Congenital rubella syndrome

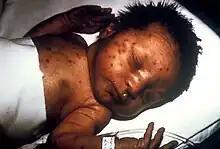
Infant with skin lesions from congenital rubella

Children who have been exposed to rubella in the womb should also be watched closely as they age for any indication of: